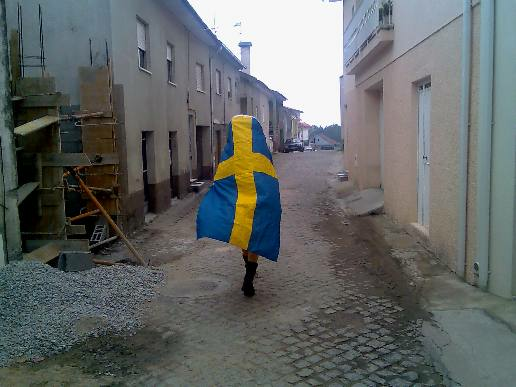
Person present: No